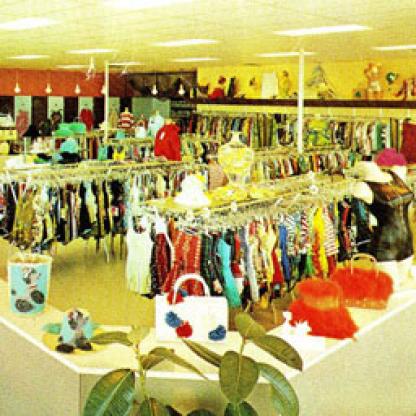
Scene: Indoor